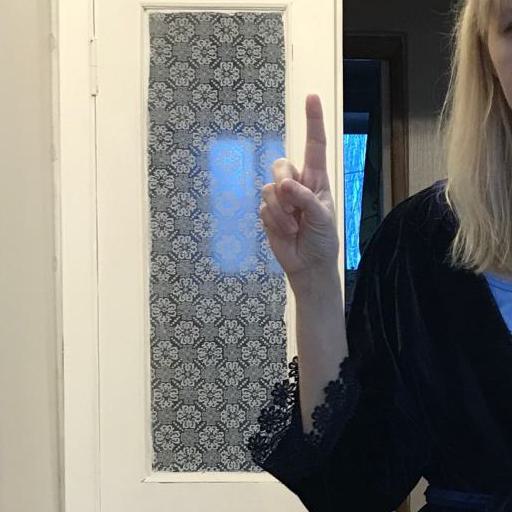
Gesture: one